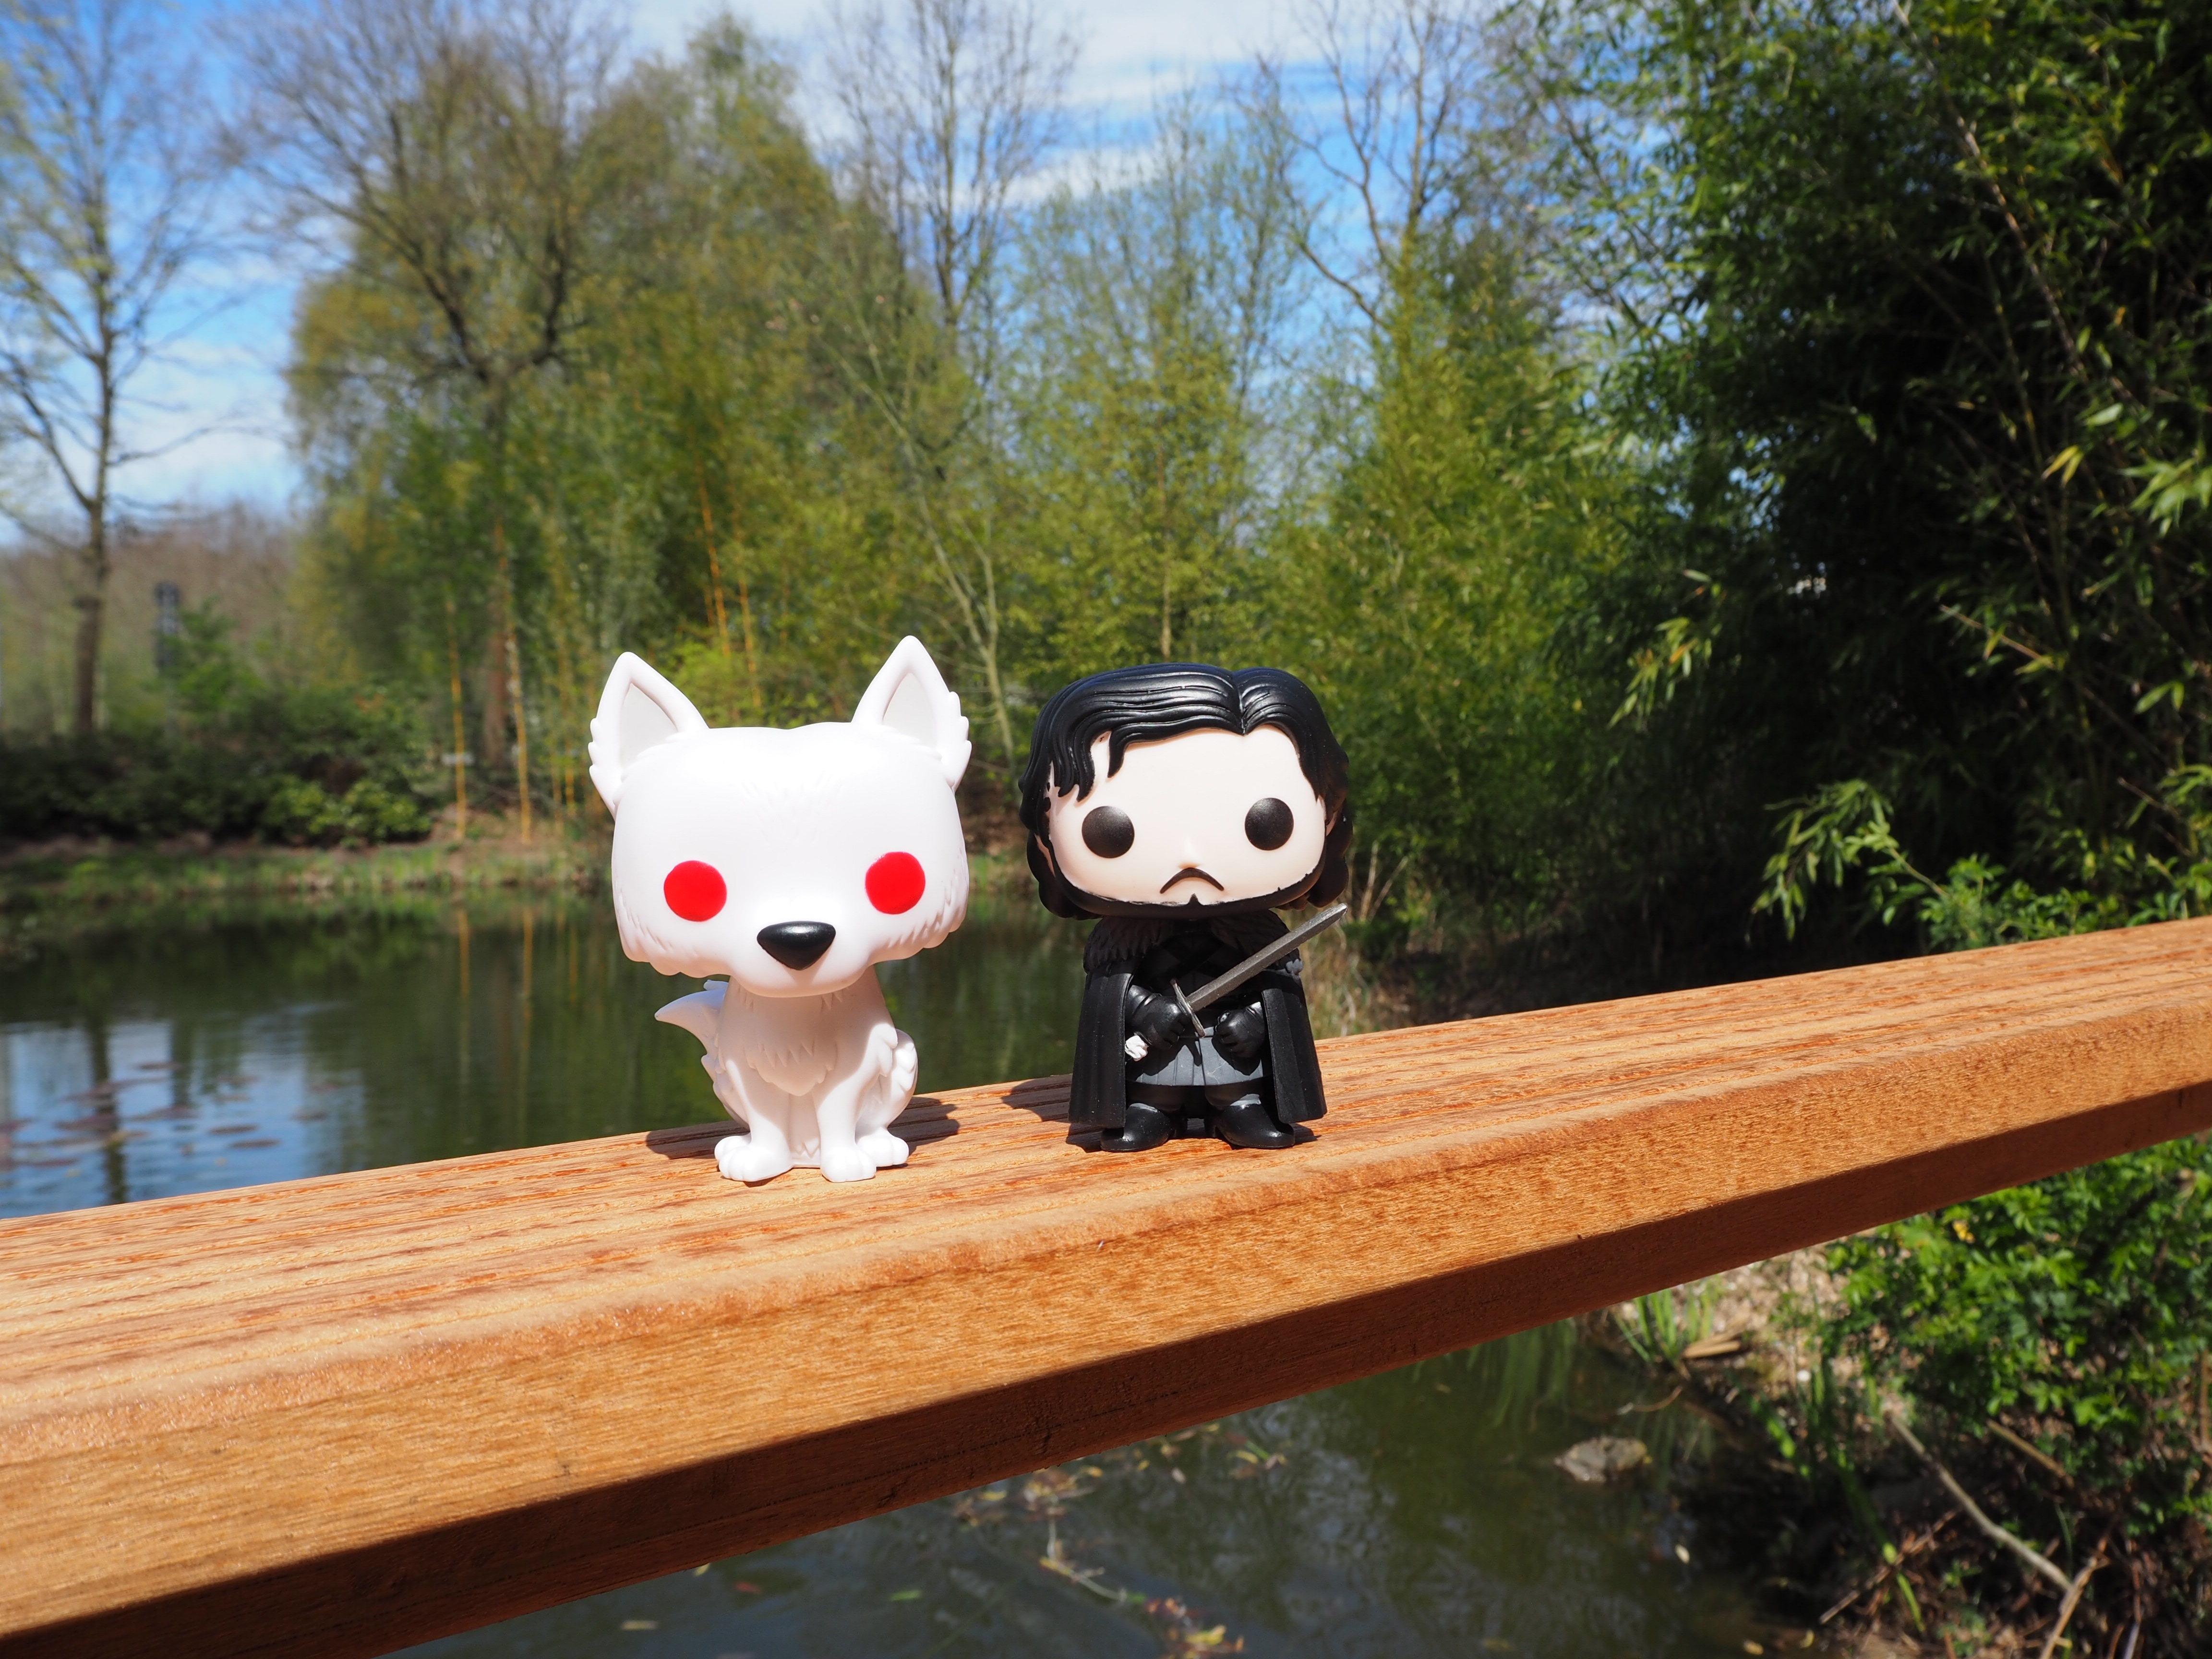
tree, water, grass, plant, england, snout, ghost, figures, collect, hobby, game of thrones, film character, jon snow, funko pop, funko vinyl, fanmerch